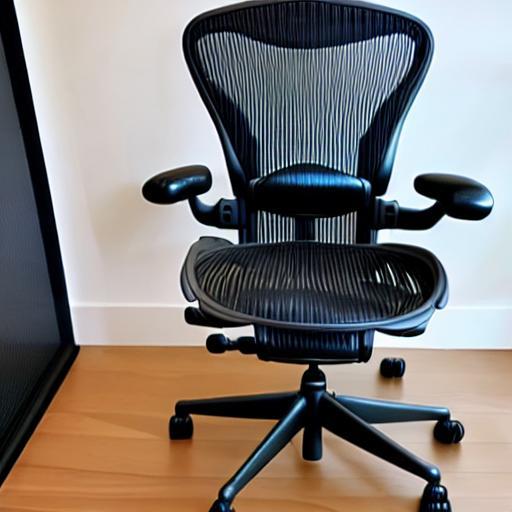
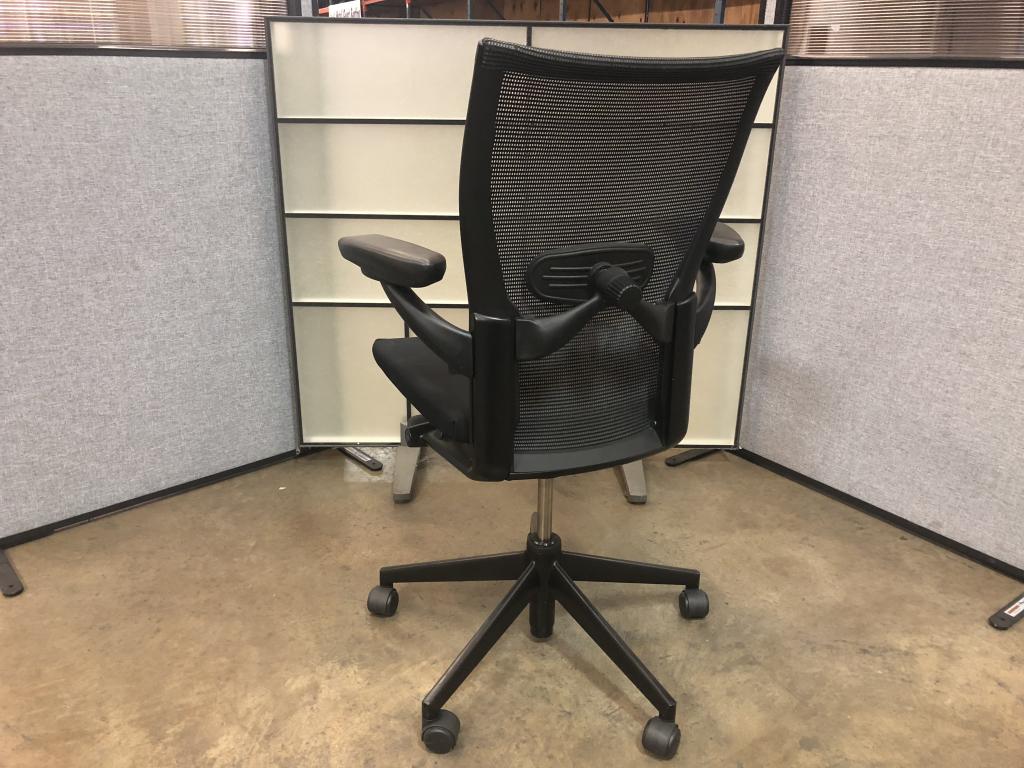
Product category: items_chair
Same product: no